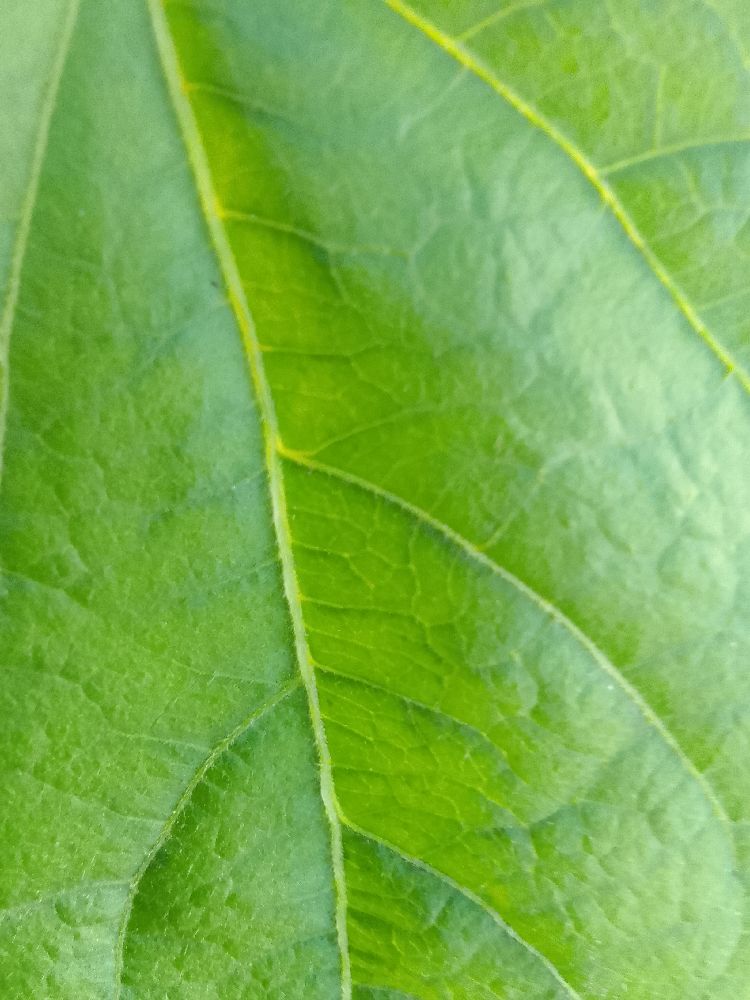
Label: healthy